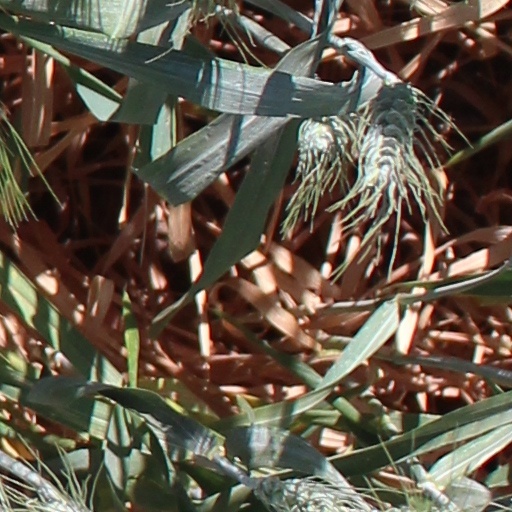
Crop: wheat